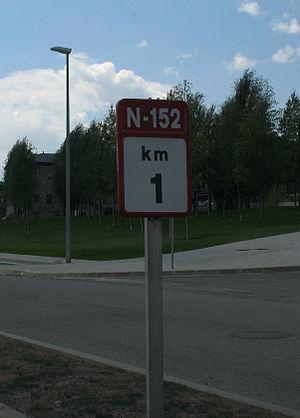
Un panneau de signalisation sur la route N-152 espagnole.Español: Un cartel de la carretera nacional N-152 española.Català: Un senyal de trànsit de la carretera nacional N-152.
Inscrite dans l'axe européen E-9, la N-152 relie la frontière française dans le prolongement direct de la N20 à la seule localité de Puigcerdà, son tracé ne totalise plus que 2 kilomètres depuis l'année 2010.